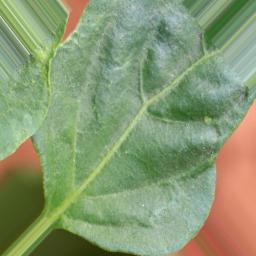
Label: healthy